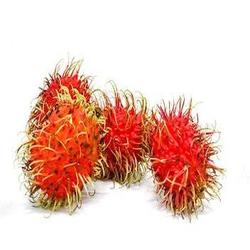
Label: Rambutan